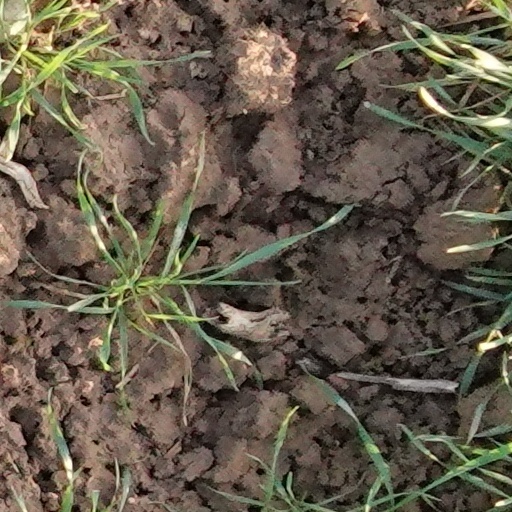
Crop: wheat